Sanjurjada

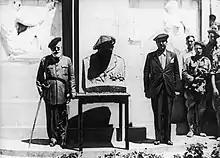
Unveiling the bust of Sanjurjo (Pamplona, 1936)

Compared to other instances of violent anti-government insurgency of the Second Republic the coup did not produce massive bloodshed, first because the government monitored the plot and contained insurgency before it could unfold, but also because Sanjurjo, the only rebel commanding significant troops, stepped back when faced with the perspective of a civil war. The total number of fatal casualties is usually given as around 10, all of them result of the Madrid clashes: some sources claim 2 officers and 7 soldiers, others count in also 2 rebel civilians. An unclear number of wounded, probably around 20–30, was recorded. As no artillery was used, there were no major damages.